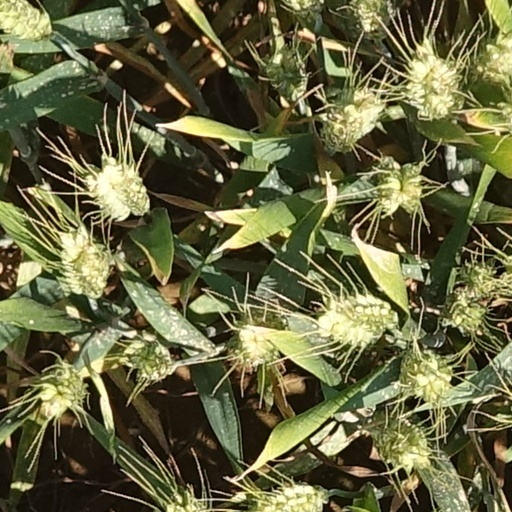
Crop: wheat